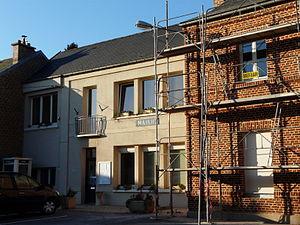
La mairie de Sailly-lez-Cambrai
Sailly-lez-Cambrai est une commune française située dans le département du Nord, en région Hauts-de-France.